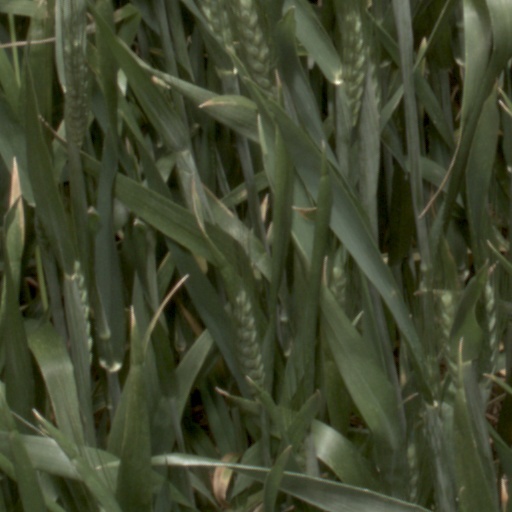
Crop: wheat